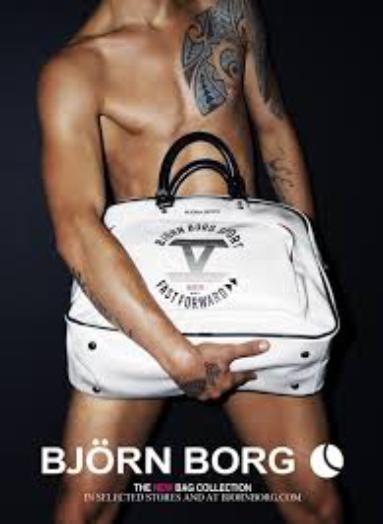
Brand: Bjorn Borg
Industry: Clothes